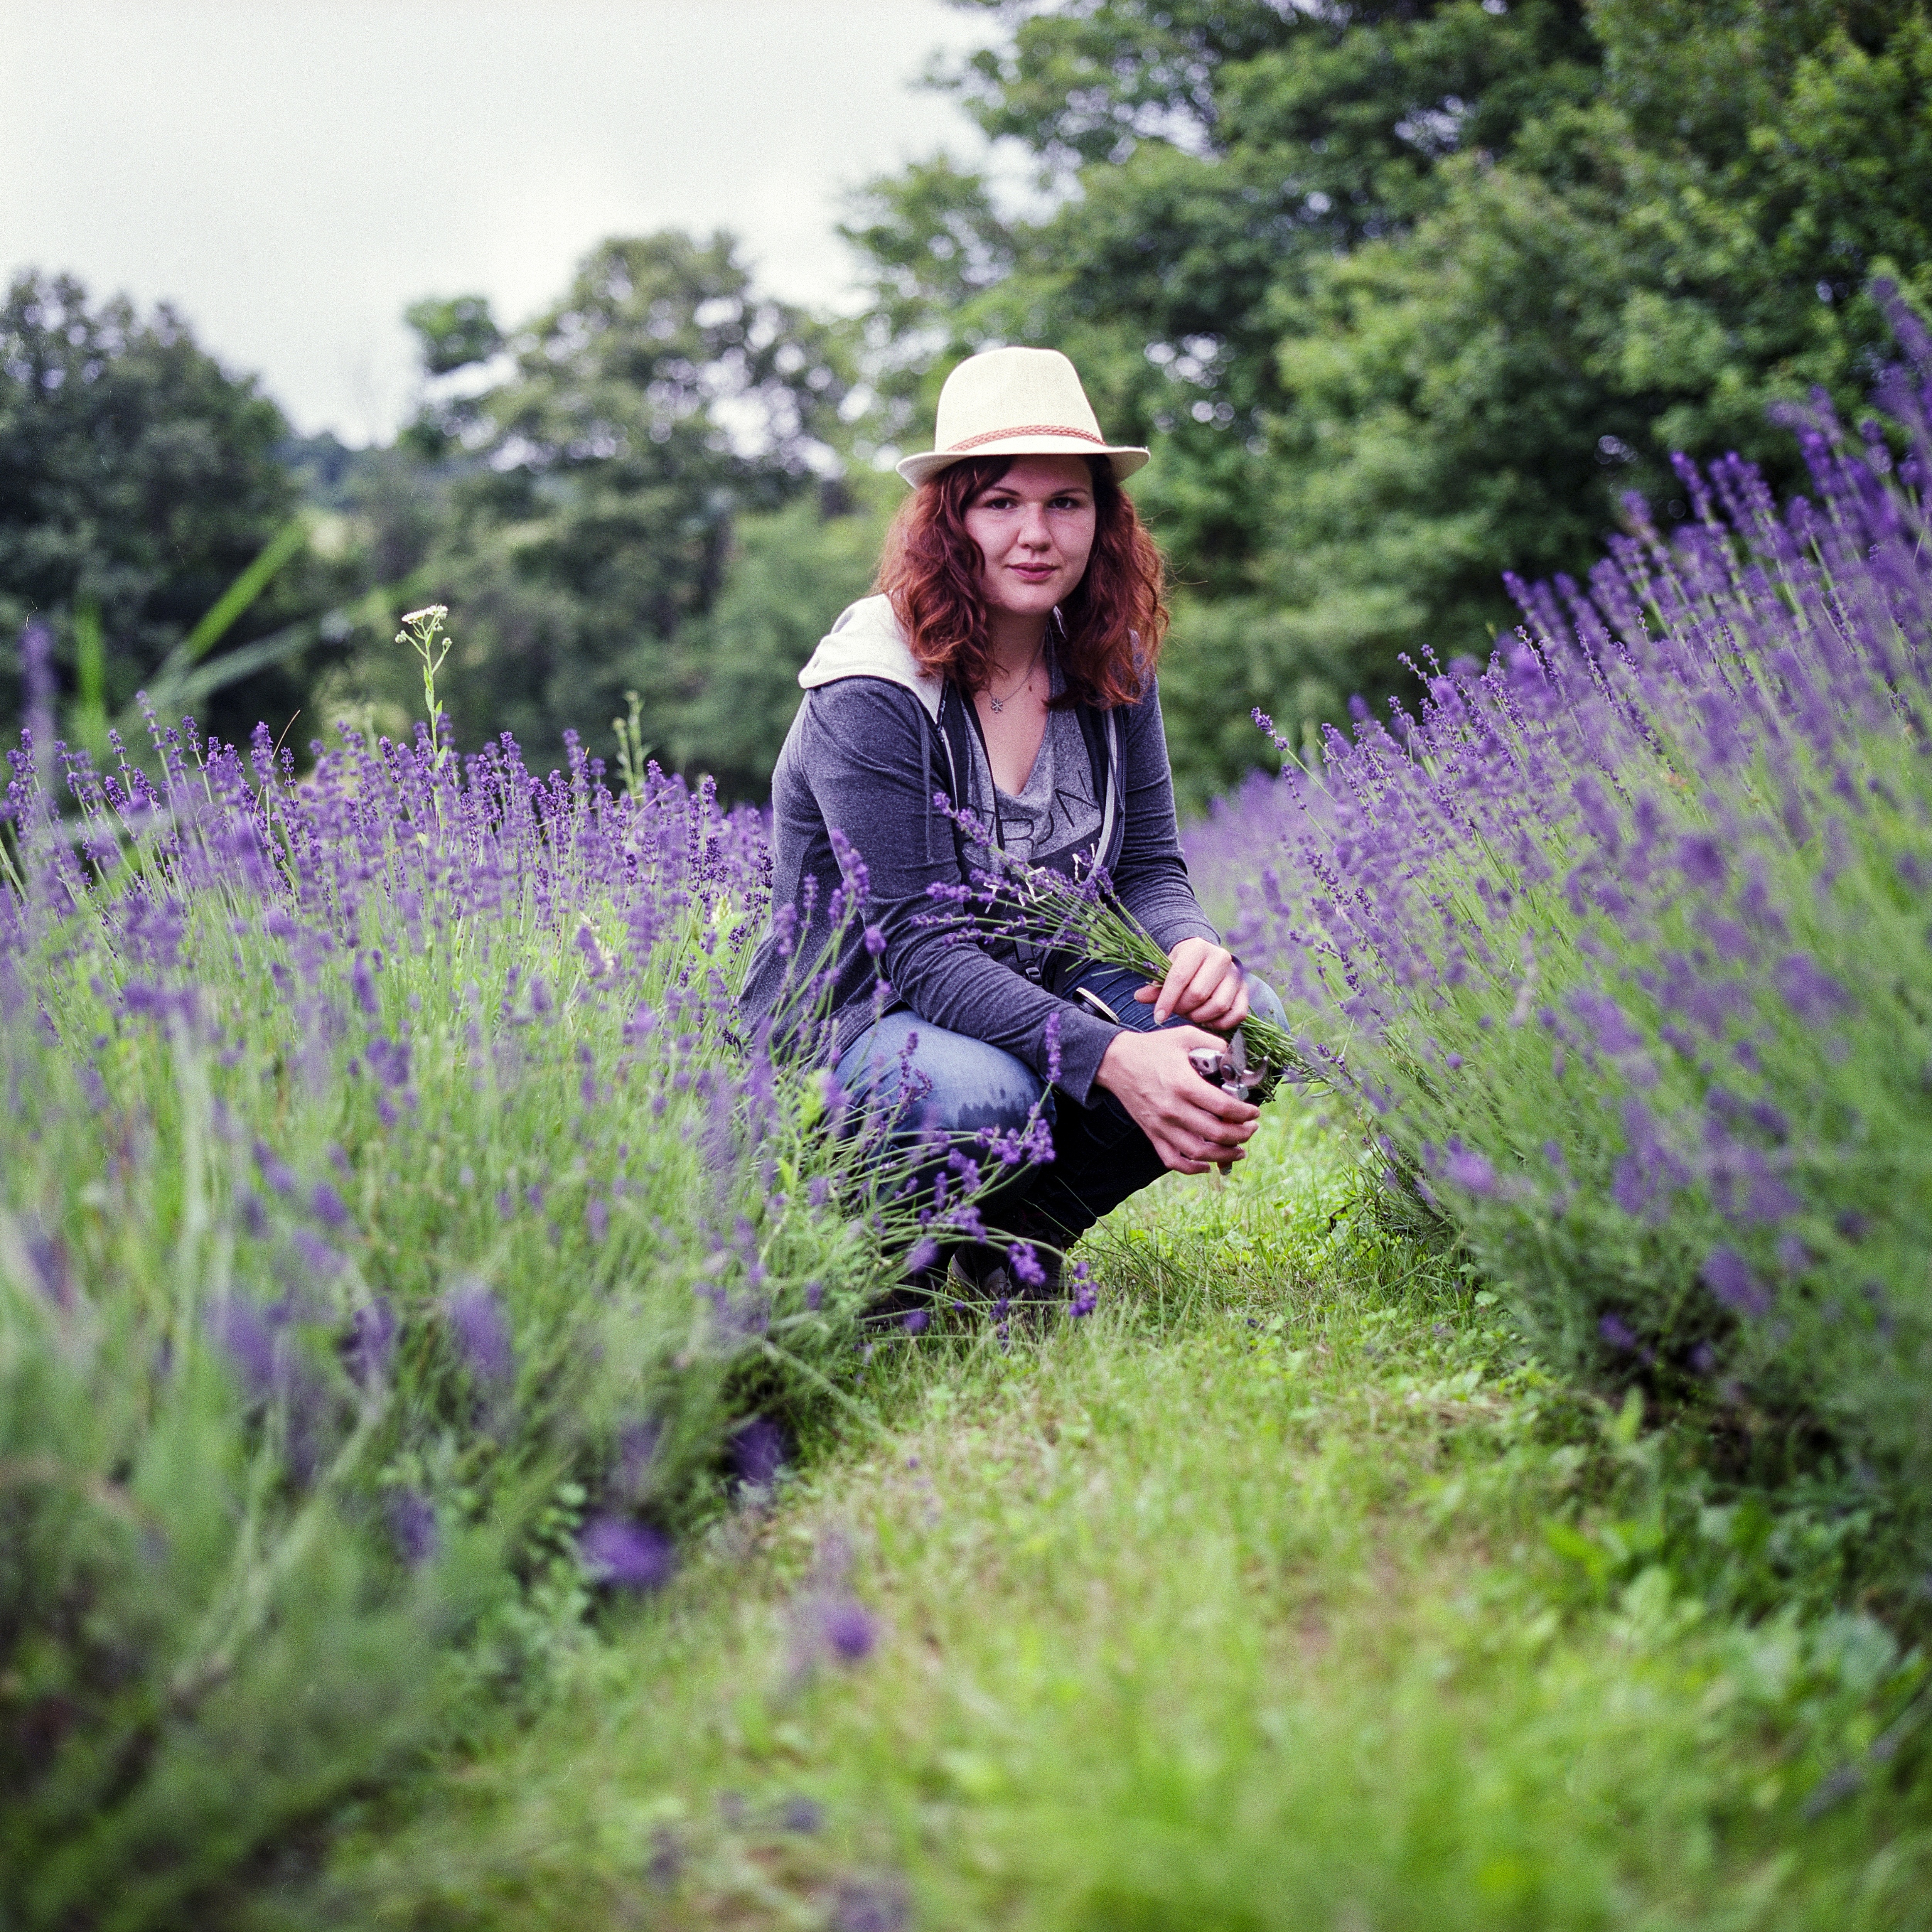
landscape, nature, grass, blossom, plant, girl, field, lawn, meadow, prairie, countryside, flower, bloom, summer, environment, europe, rural, green, herb, scenic, natural, botany, blooming, blue, agriculture, garden, flora, lavender, wildflower, shrub, violet, picturesque, lavender field, provence, european, woodland, vibrant, scent, fragrance, aromatherapy, picking, flowering plant, lavender flower, grass family, land plant, english lavender